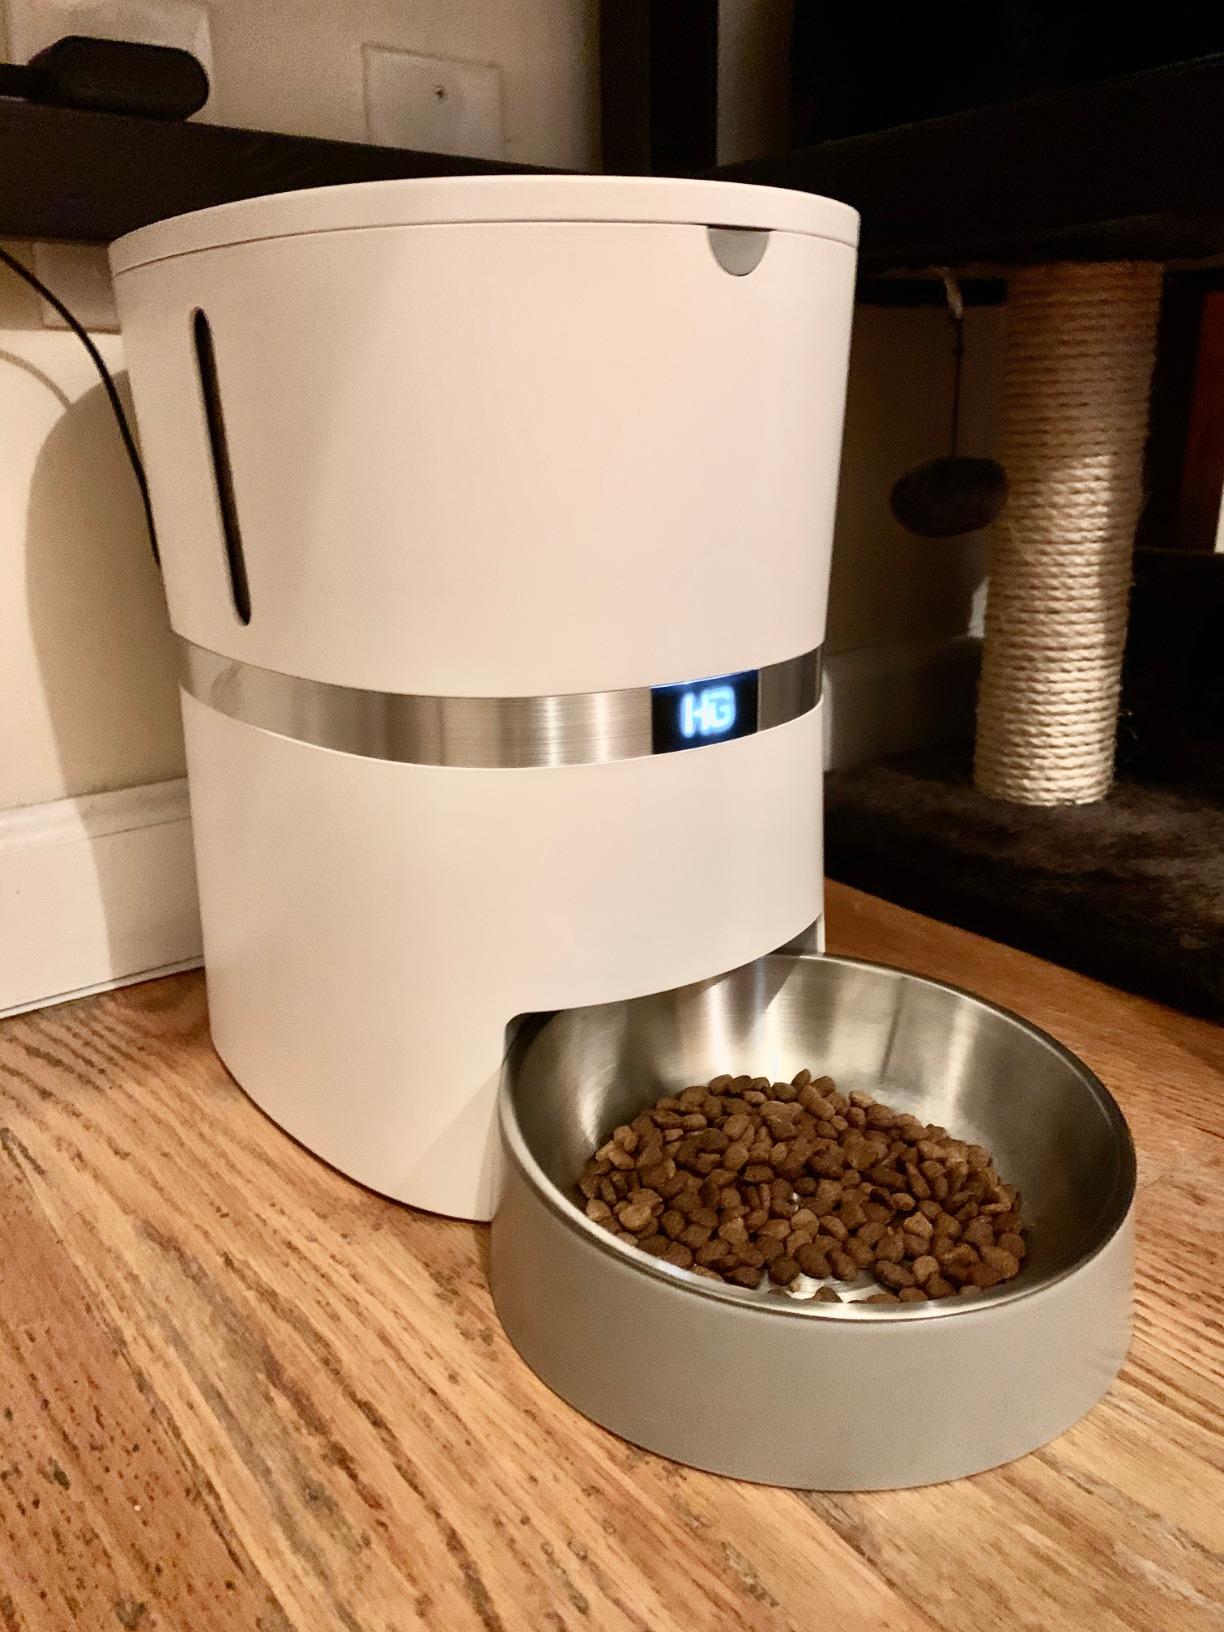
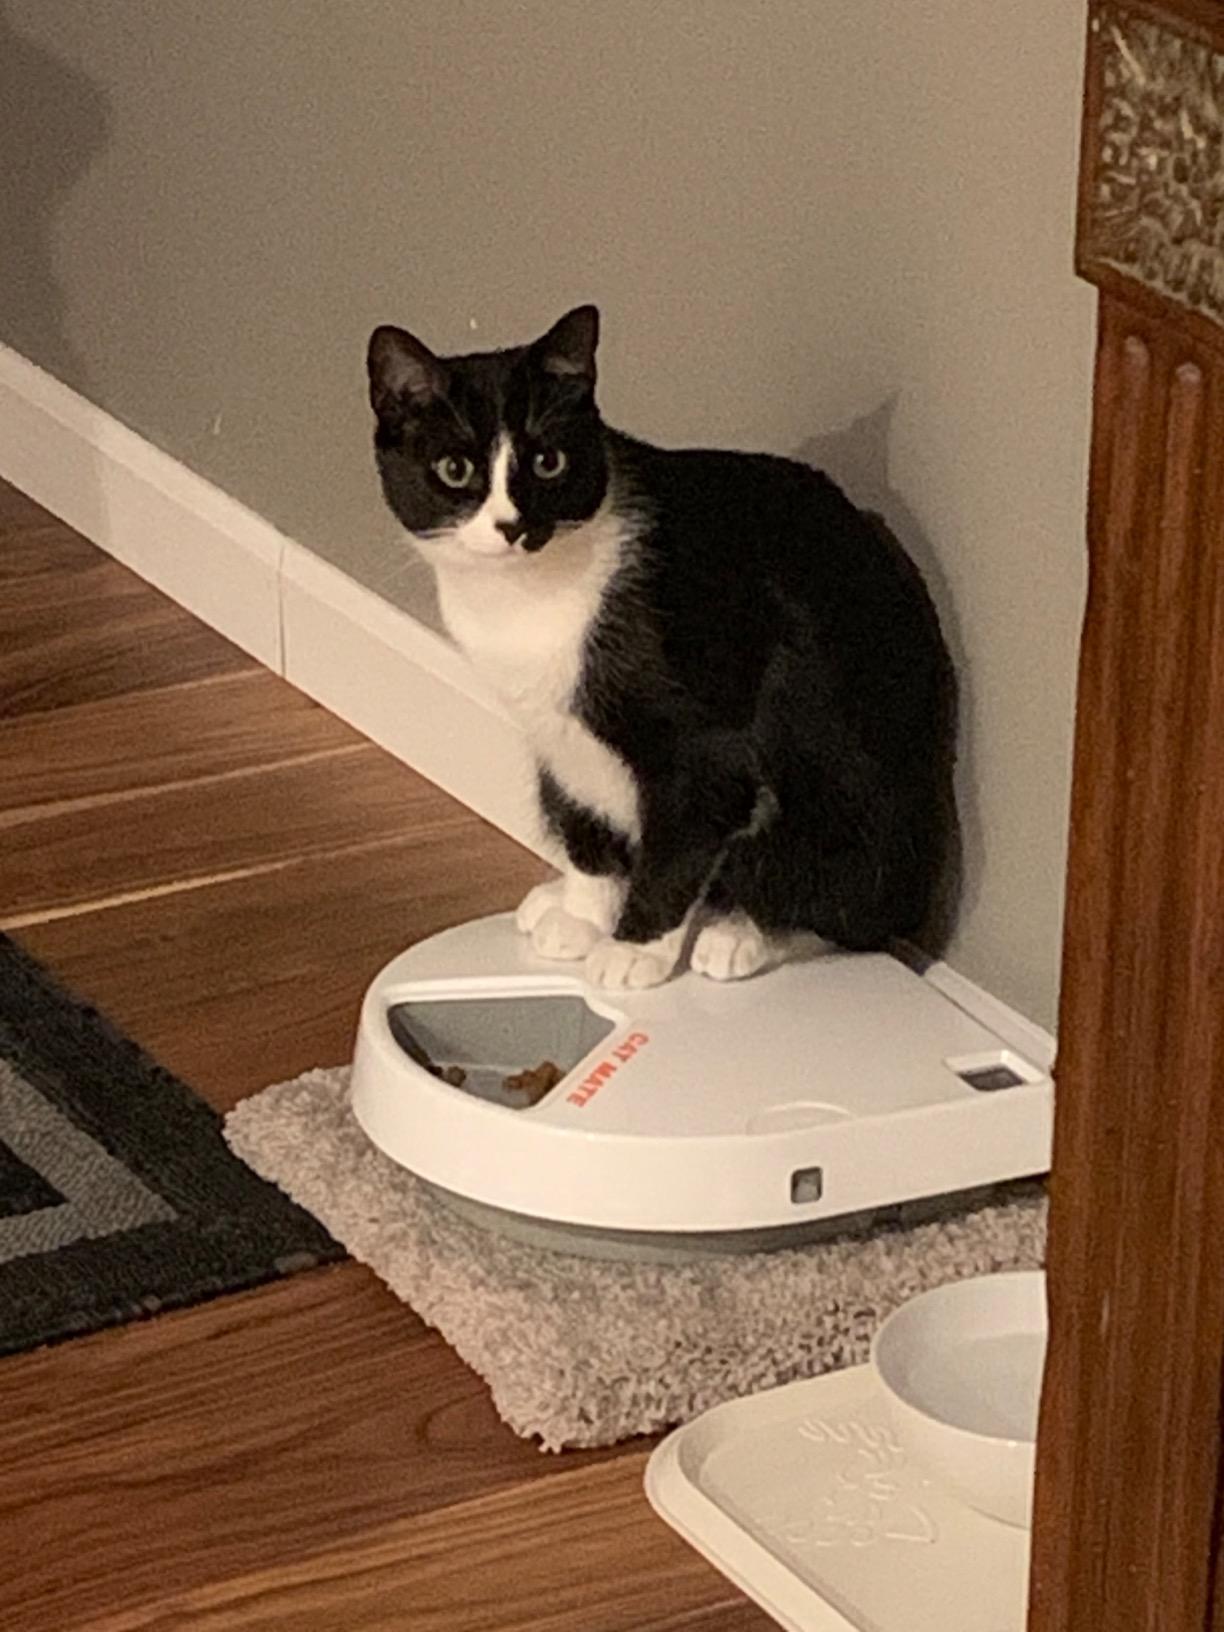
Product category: items_feeder
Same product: no